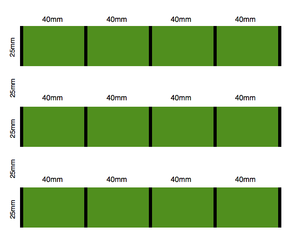
Le système d'attache MOLLE est utilisé principalement par les forces de l'OTAN pour fixer des accessoires sur leurs équipements. Introduit en 1997 pour remplacer le système ALICE, qui datait de 1973, il n'a été utilisé à grande échelle qu'à partir de 2001, notamment par les troupes américaines intervenant en Afghanistan, puis plus tard en Irak.